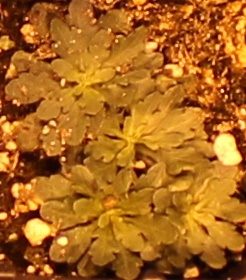
Label: Horseweed